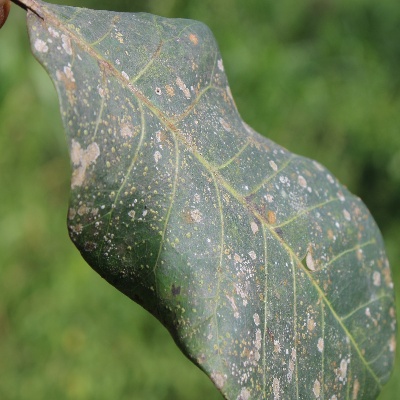
Crop: Cashew
Condition: red rust